Pacific Squadron

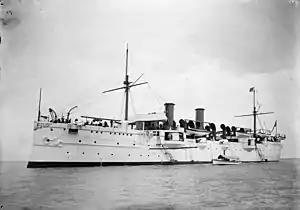

In 1899 another civil war broke out in Samoa between rebels loyal to the Mata'afa Iosefo and federal forces of Malietoa Tanumafili I. Pacific Squadron Rear Admiral Albert Kautz in USS "Philadelphia" launched an expedition to the island and occupied the capital of Apia on March 14, 1899 after a battle and bombardment at the port city. From there American, British and Samoan forces engaged in several actions against the rebels over the course of a few months. When the conflict ended the United States gained control of eastern Samoa which is today's American Samoa and the western half of the archipelago was taken by Germany, creating the short lived German Samoa that was conquered during World War I.